Guantanamo Bay detention camp

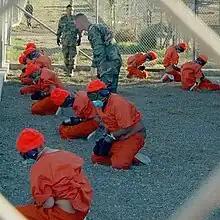
Detainees upon arrival at Camp X-Ray, January 2002

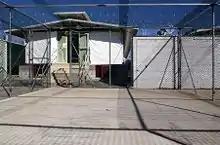
A Camp Delta recreation and exercise area in Guantánamo Bay, Cuba. The detention block is shown with sunshades drawn on 3 December 2002.

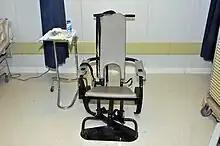
Force feeding restraint chair in Guantanamo (2013)

During the 1898 Spanish–American War, U.S. forces invaded and occupied Cuba amid its war of independence against Spain. In 1901, an American-drafted amendment to the Cuban constitution nominally recognized Cuba's sovereignty while allowing the U.S. to intervene in local affairs and establish naval bases on land leased or purchased from the Cuban government. The Cuban–American Treaty of Relations of 1903 reaffirmed these provisions, and that same year, the Guantánamo Bay Naval Base was established pursuant to a lease agreement with no expiration date. The 1934 Cuban–American Treaty of Relations superseded much of the 1903 treaty but reaffirmed the Guantánamo Bay lease, under which Cuba retains ultimate sovereignty but the U.S. exercises sole jurisdiction. Since coming to power in 1959, Cuba's communist government considers the U.S. military presence at Guantánamo Bay illegal and has repeatedly called for its return.